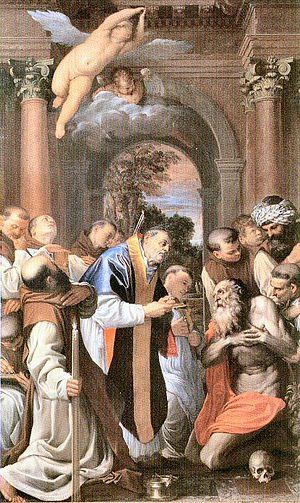
Agostino Carracci, dit aussi Caracci ou Augustin Carrache, né à Bologne le 16 août 1557 et mort à Parme le 22 mars 1602, est un peintre et graveur italien de la Renaissance.